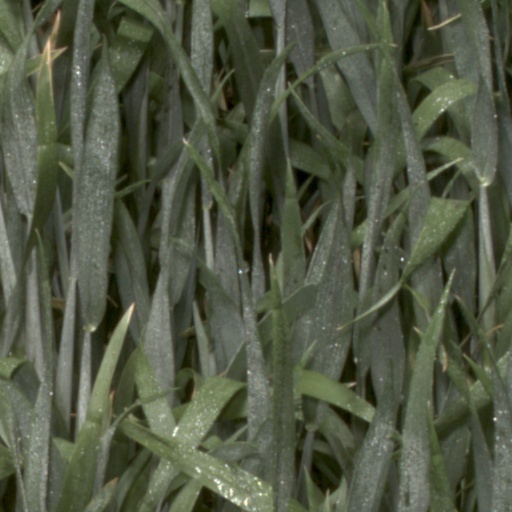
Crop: wheat